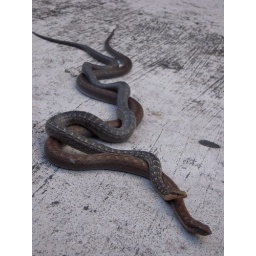
Black racer male and female in copula.